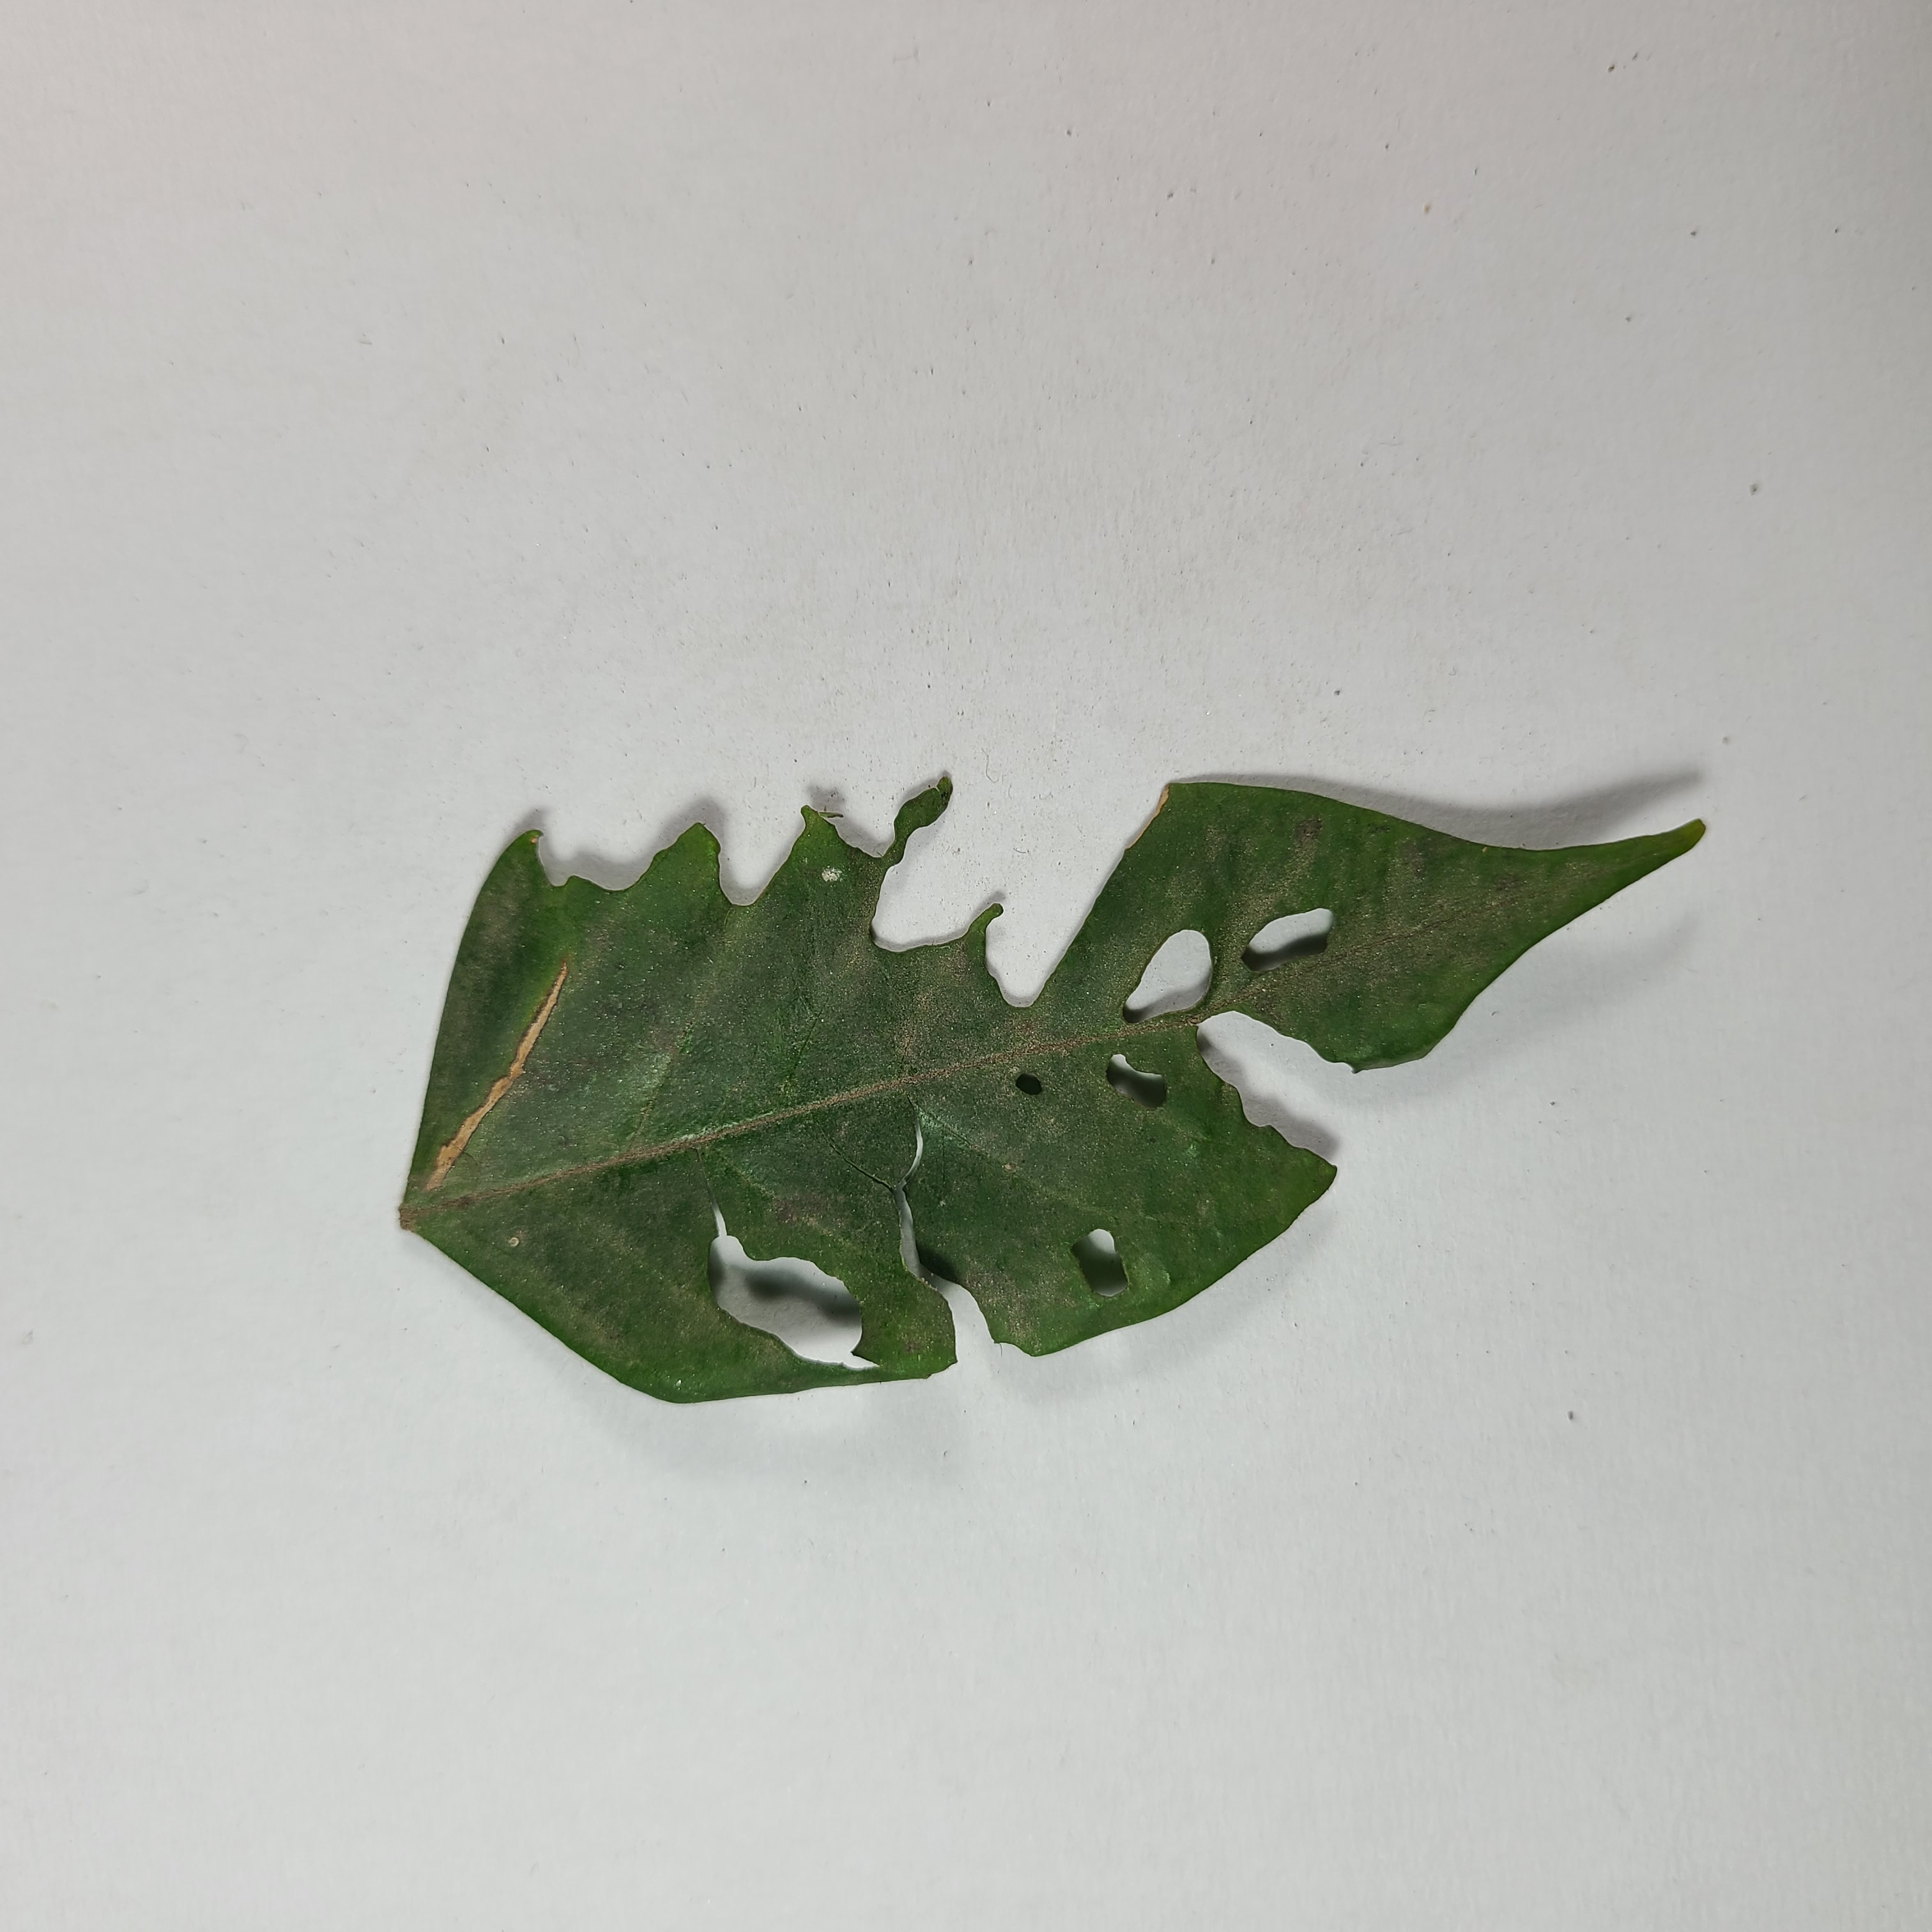
Label: Insect Hole leaves